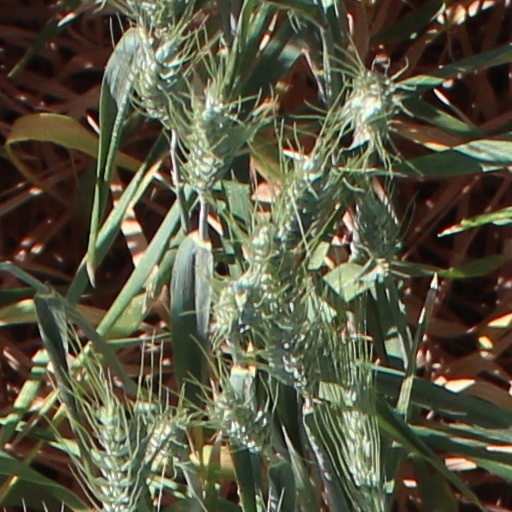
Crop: wheat